Water heating

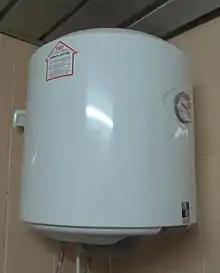
A small tank water heater

Water heating is a heat transfer process that uses an energy source to heat water above its initial temperature. Typical domestic uses of hot water include cooking, cleaning, bathing, and space heating. In industry, hot water and water heated to steam have many uses.